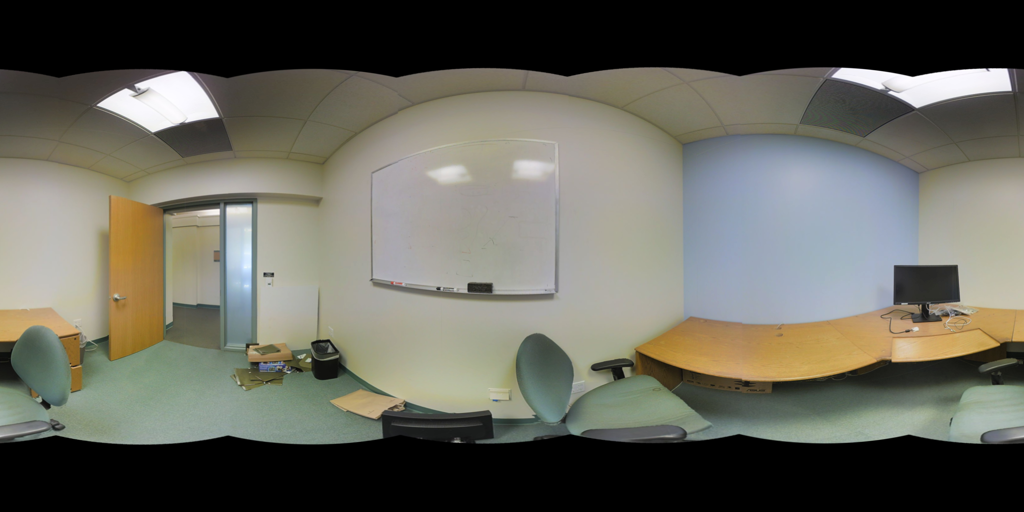
Referred object: the black computer monitor on the desk

Referred object: the large rectangular whiteboard